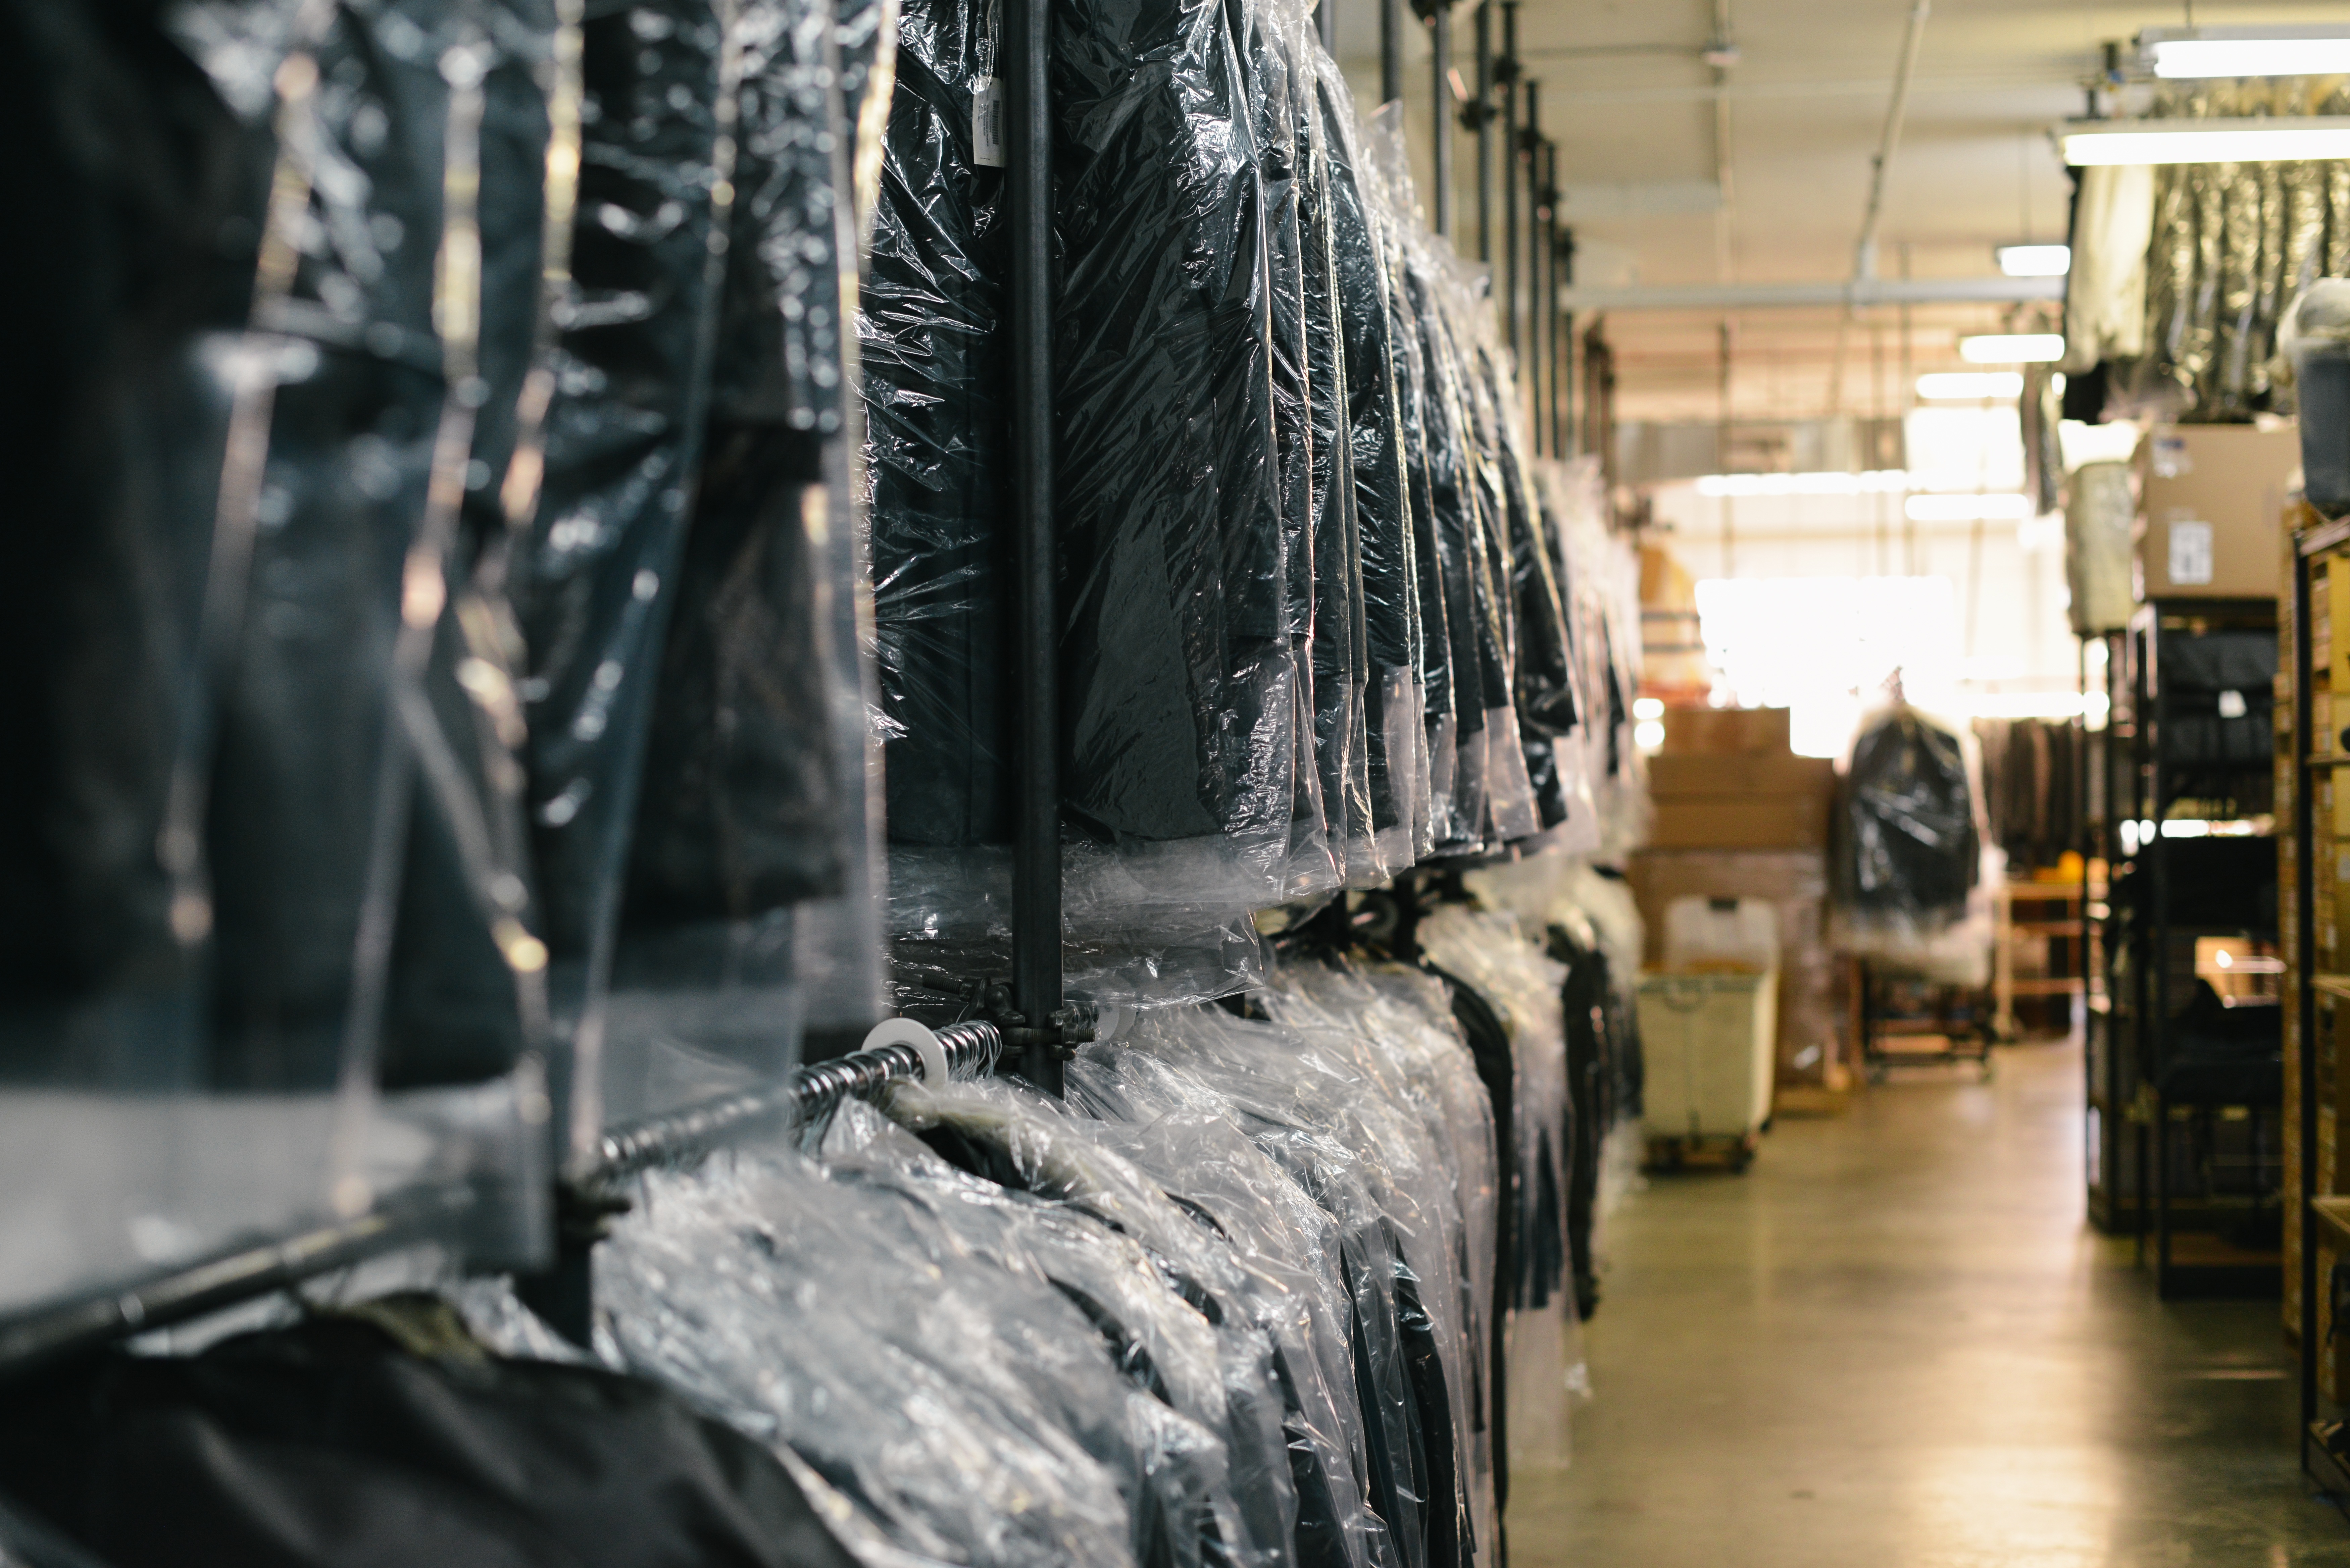
snow, winter, street, plastic, ice, weather, hanging, warehouse, mens fashion, art, suits, jackets, urban area